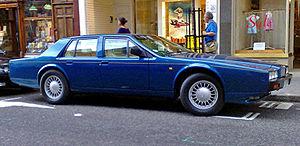
William Towns est un designer automobile britannique.